Alaina Coates

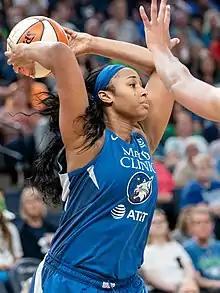
Coates with the Minnesota Lynx in 2019

Alaina Denise Coates (born April 7, 1995) is an American professional basketball player who is a free agent. She played college basketball for the University of South Carolina.